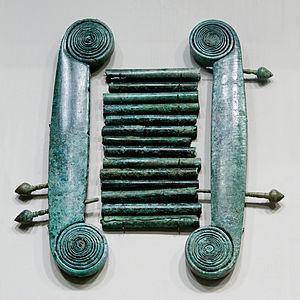
Instrument de musique en bronze précurseur du sistre du IVe siècle av. J.-C.
La musique tient une place essentielle dans la vie sociale, politique et religieuse de la Grèce antique. Pour les Grecs, la musique est le plus beau des arts, en même temps qu'une science, objet des plus hautes spéculations philosophiques ; en ce sens, les Grecs lui ont accordé plus d'importance qu'aux arts majeurs que furent pour eux la poésie, la danse et la médecine. Le rôle essentiel de la musique dans le monde grec apparaît dans plusieurs de leurs mythes : celui d'Orphée, qui réussit grâce à sa musique à convaincre le dieu des enfers, Hadès, de rendre à la lumière du jour son épouse Eurydice, est considéré comme le mythe fondateur de la musique ; mais il est attesté surtout par de très nombreux témoignages littéraires, papyrologiques et épigraphiques, par les représentations figurées sur la céramique, par les vestiges que nous avons conservés de leurs instruments à cordes, à percussion et à vent, et par plus d'une cinquantaine de partitions.